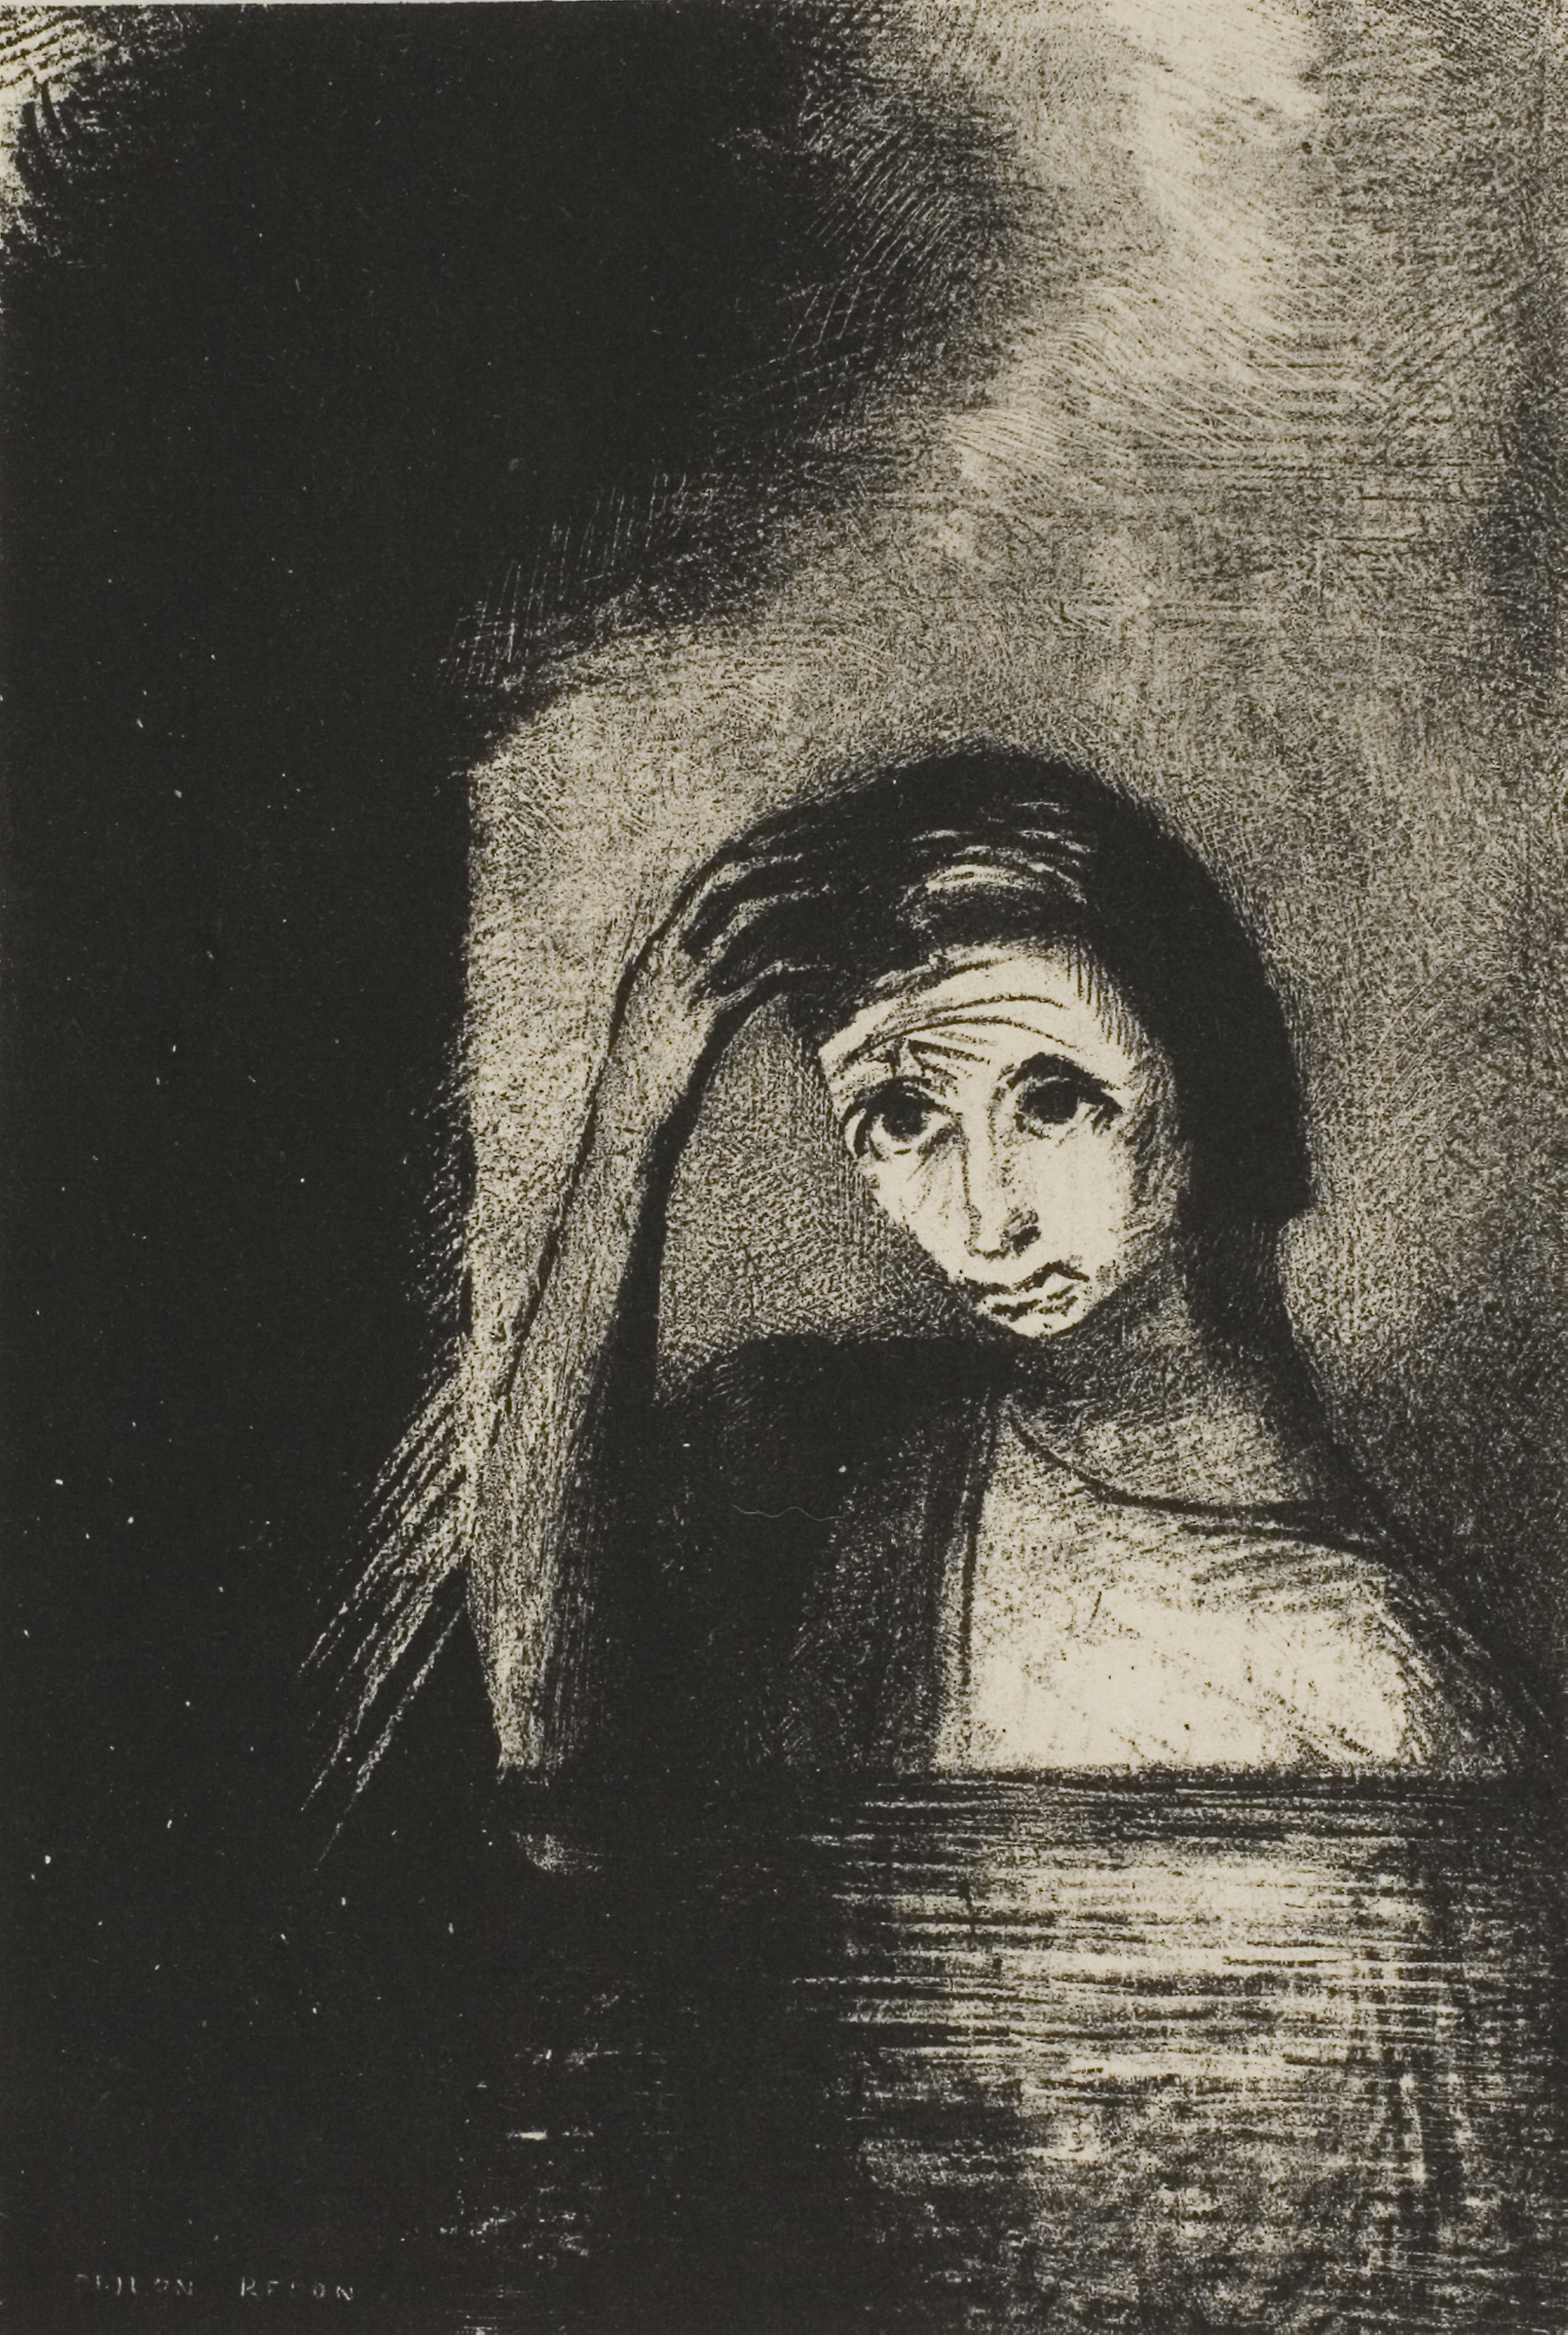
photograph, black and white, portrait, art, monochrome photography, visual arts, vintage clothing, monochrome, artwork, girl, illustration, stock photography, self portrait